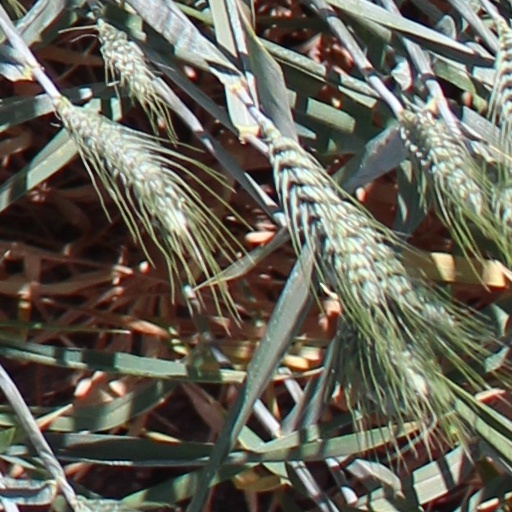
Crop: wheat